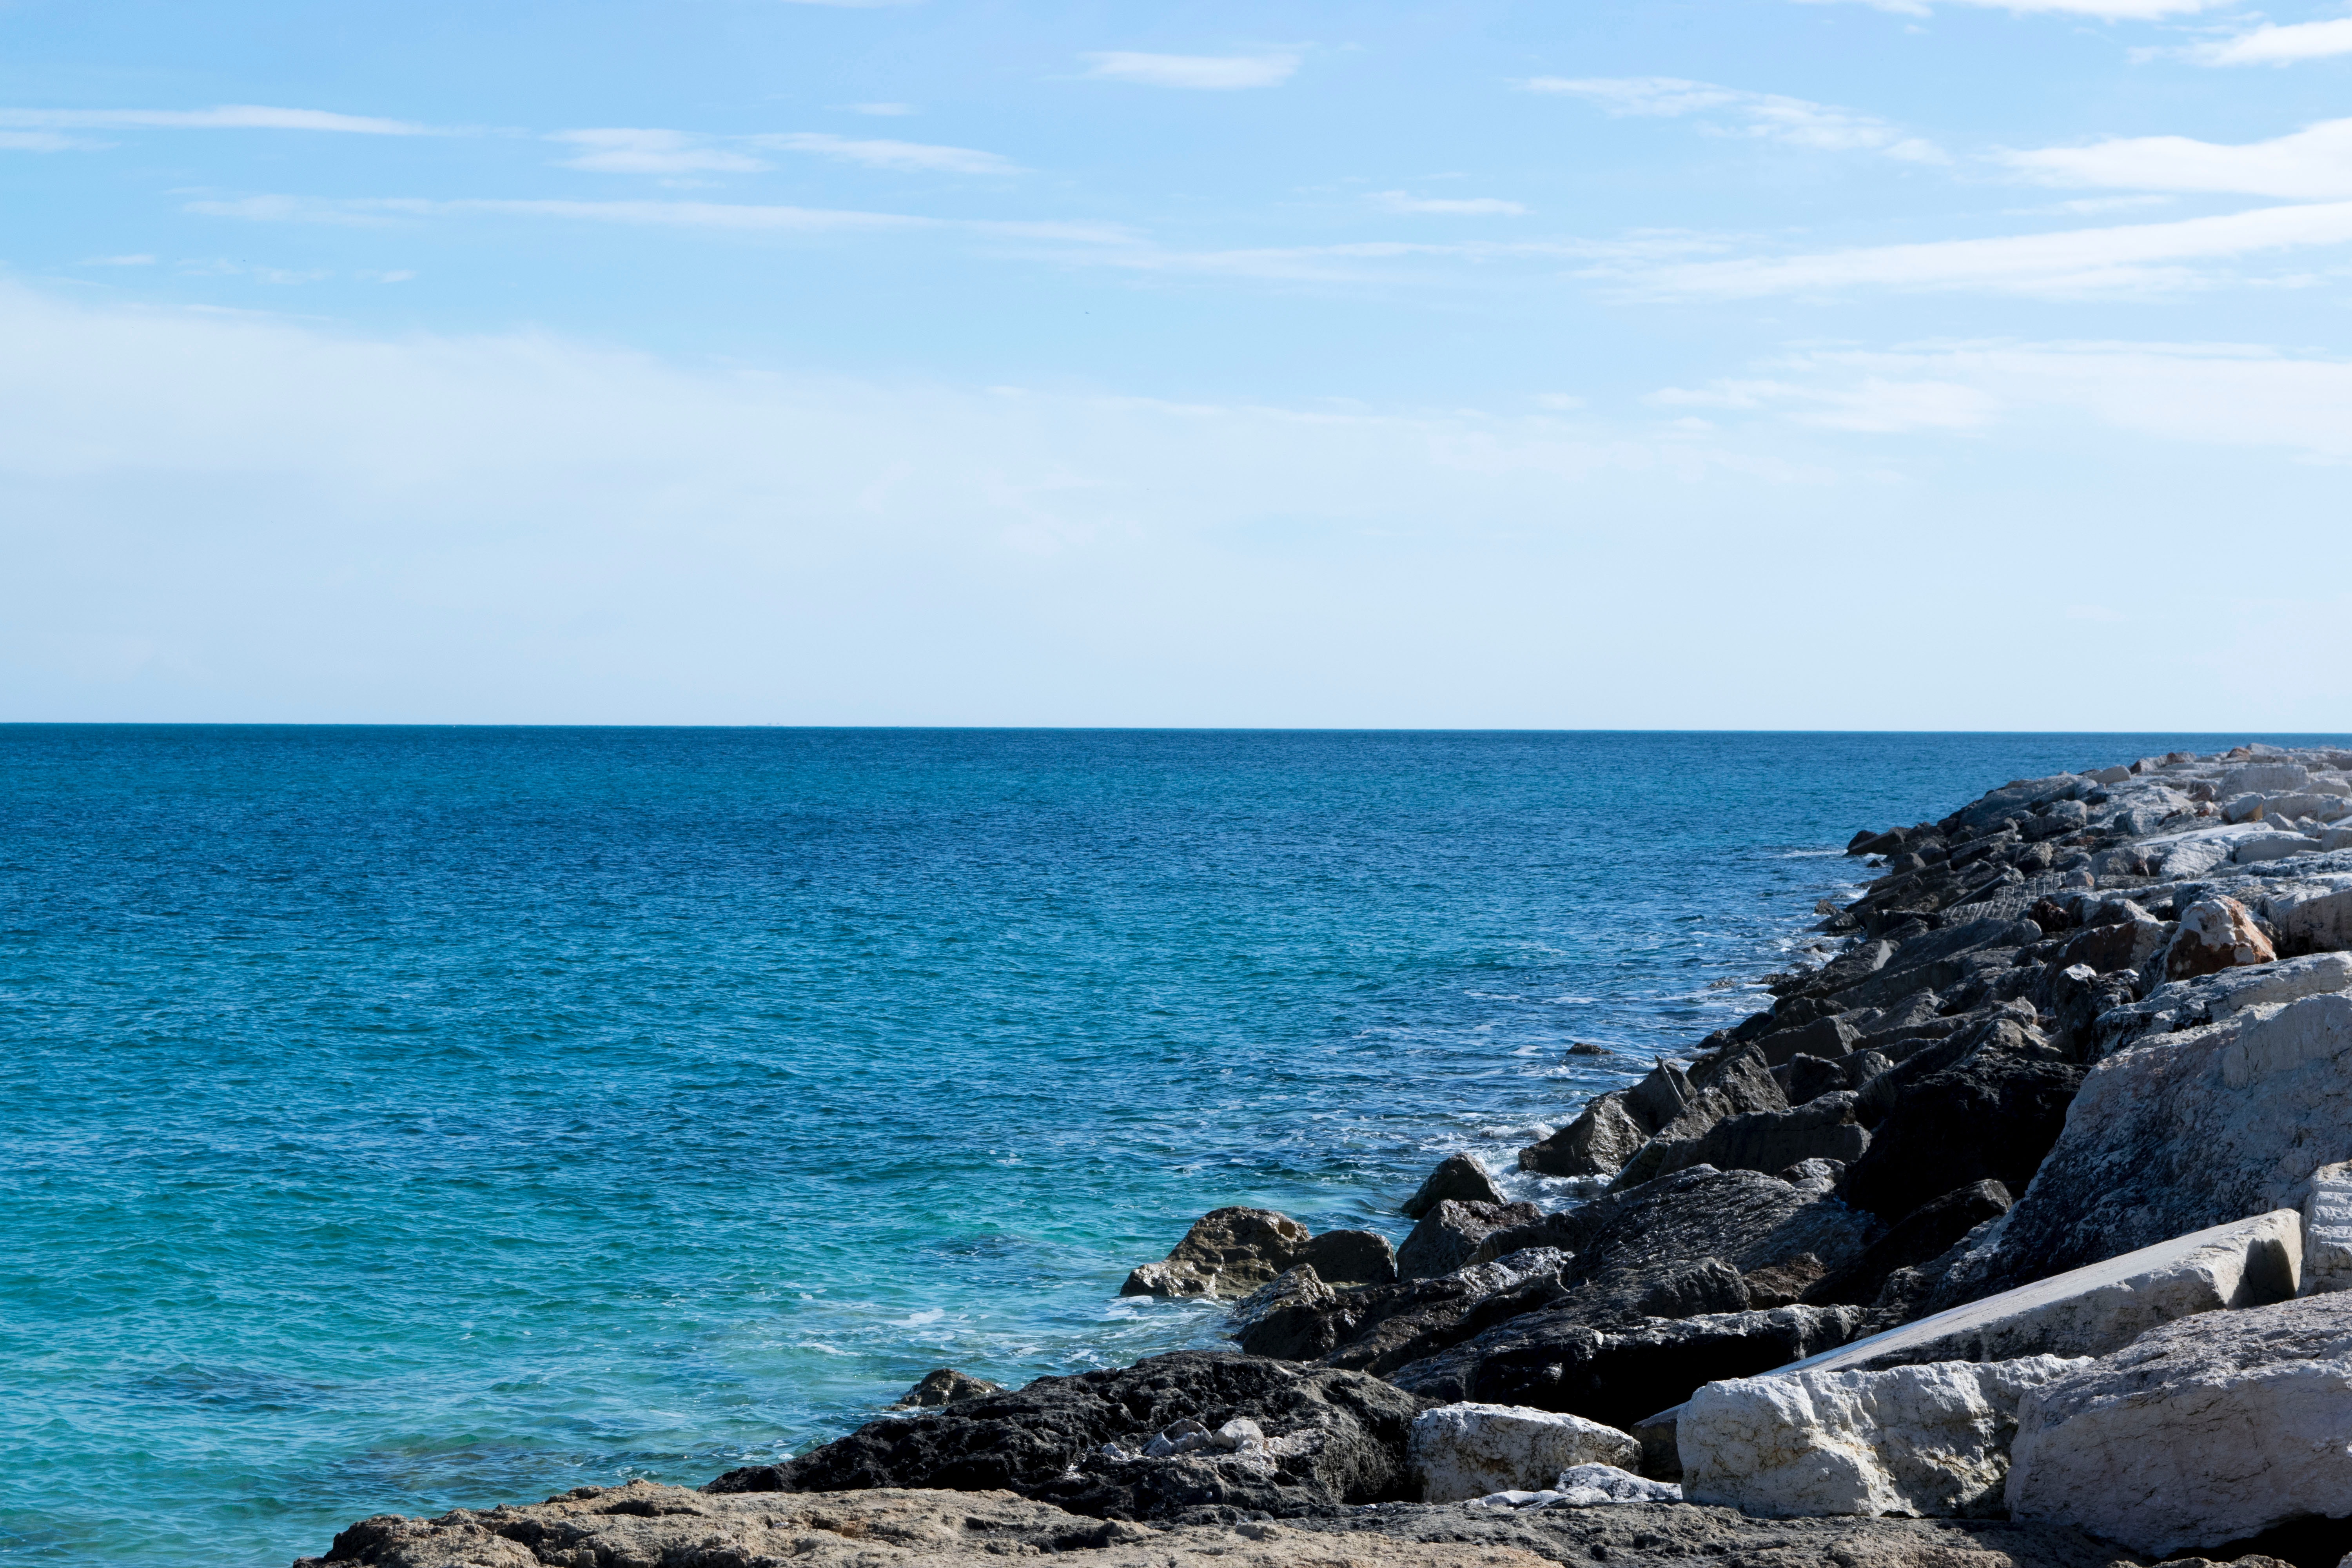
body of water, sea, ocean, coast, blue, shore, sky, coastal and oceanic landforms, beach, horizon, rock, water, bight, wave, bay, vacation, promontory, headland, calm, cliff, wind wave, sound, tourism, terrain, cloud, landscape, leisure, tropics, island, cape, inlet